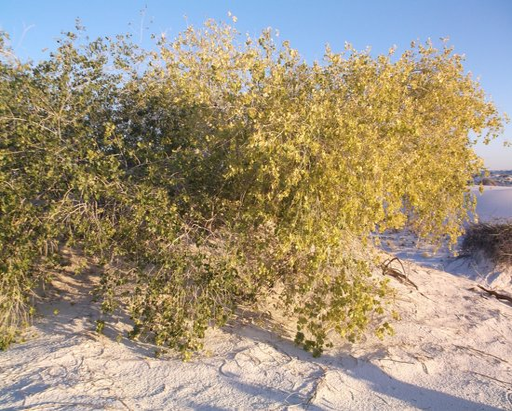
a cottonwood tree - indicative of a steady water source and shade for animals